Naval Review

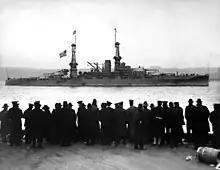
at the New York City review, 26 December 1918. She was the first of ten dreadnoughts to parade past Secretary of the Navy Josephus Daniels.

A Naval Review is an event where select vessels and assets of the United States Navy are paraded to be reviewed by the President of the United States or the Secretary of the Navy. Due to the geographic distance separating the modern U.S. Navy and the deployment rotations of a various ships within a fleet, it would be exceedingly difficult to imagine a situation where even an entire numbered fleet could be presented at one event, to say nothing of the physical cost and logistical requirements to support over 460 ships exceeding 3.4 million tons displacement.